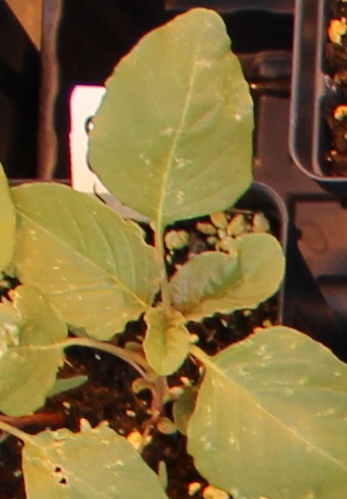
Label: Redroot Pigweed